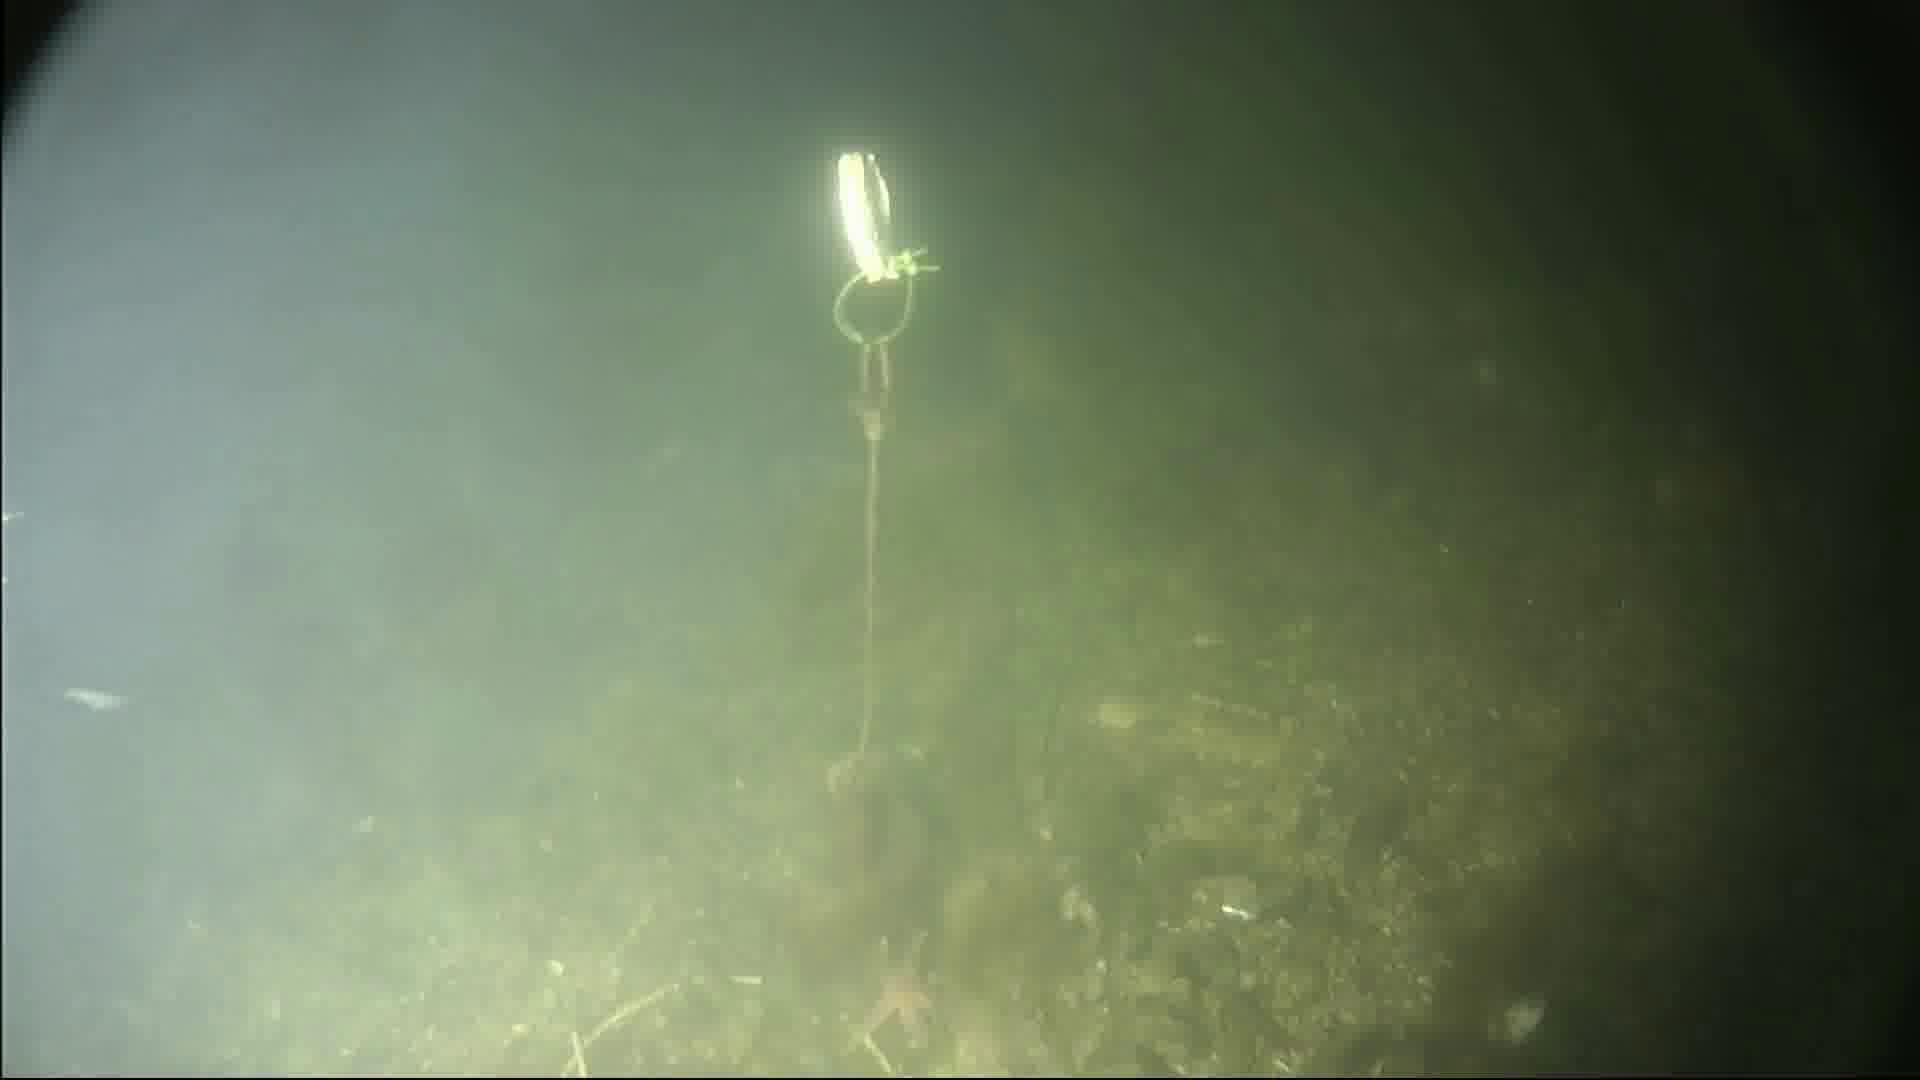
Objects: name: small_fish
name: starfish
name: crab